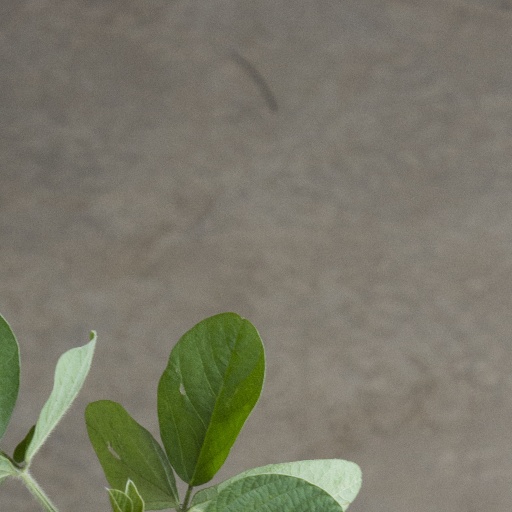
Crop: soybean